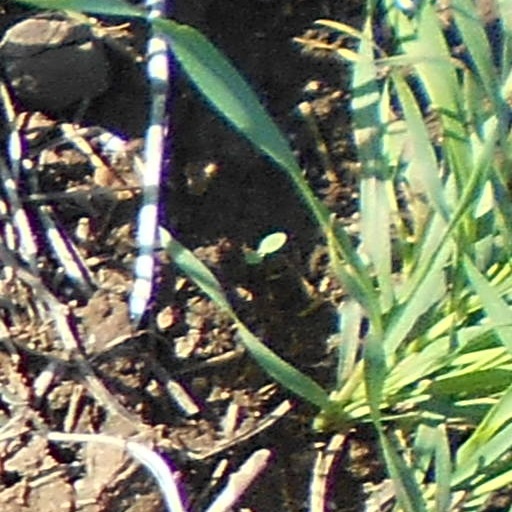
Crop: wheat